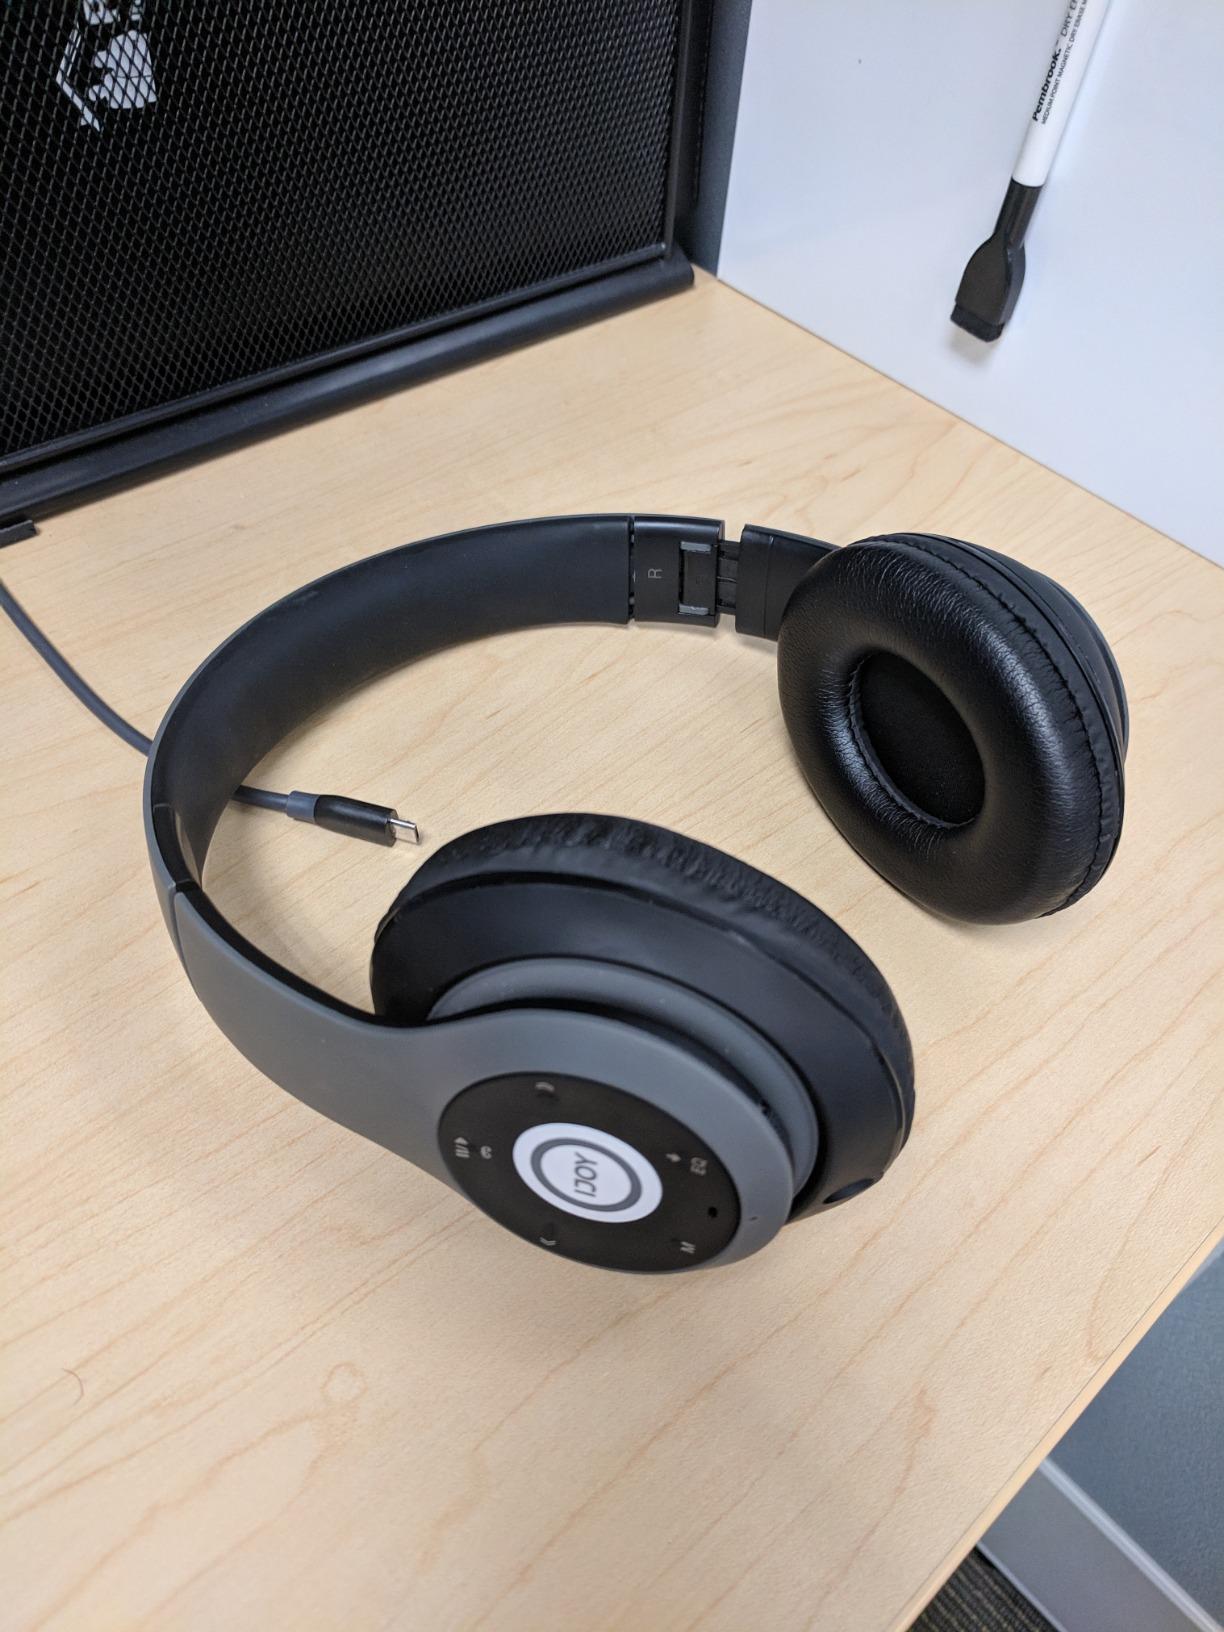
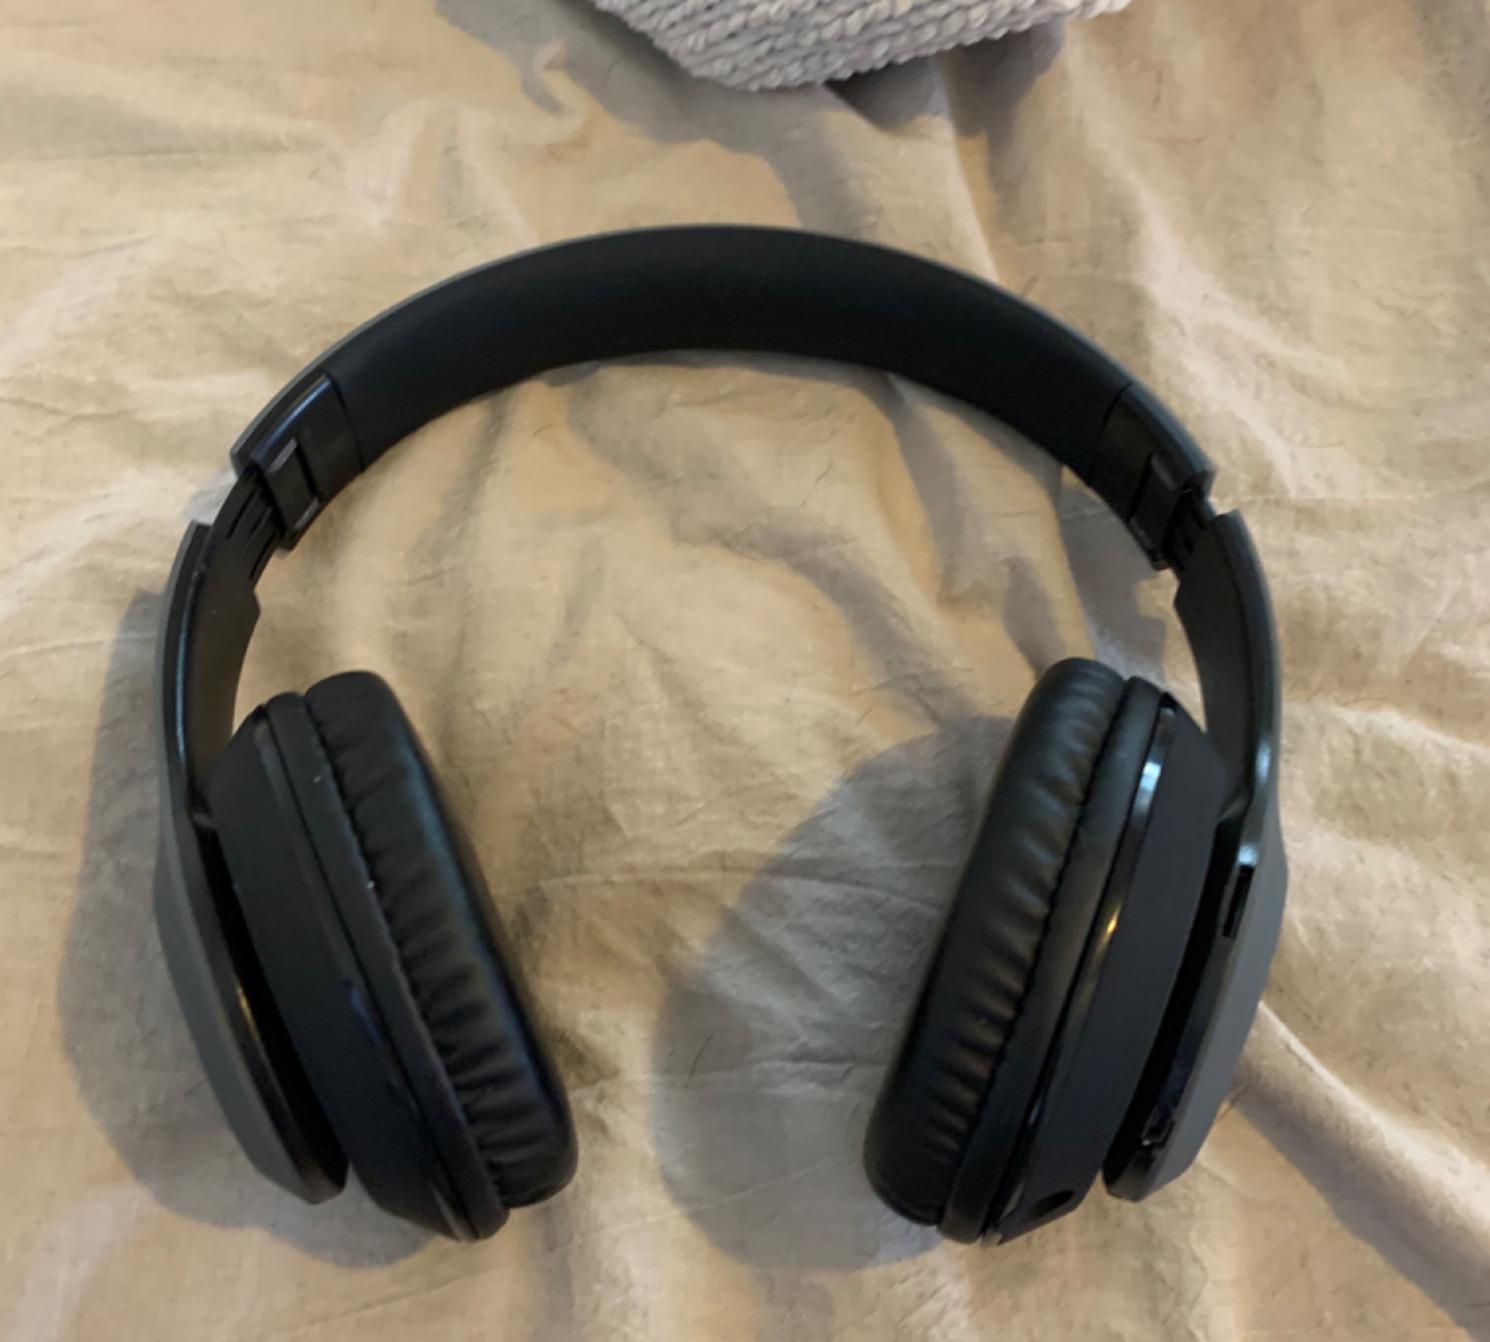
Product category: headphones
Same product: yes